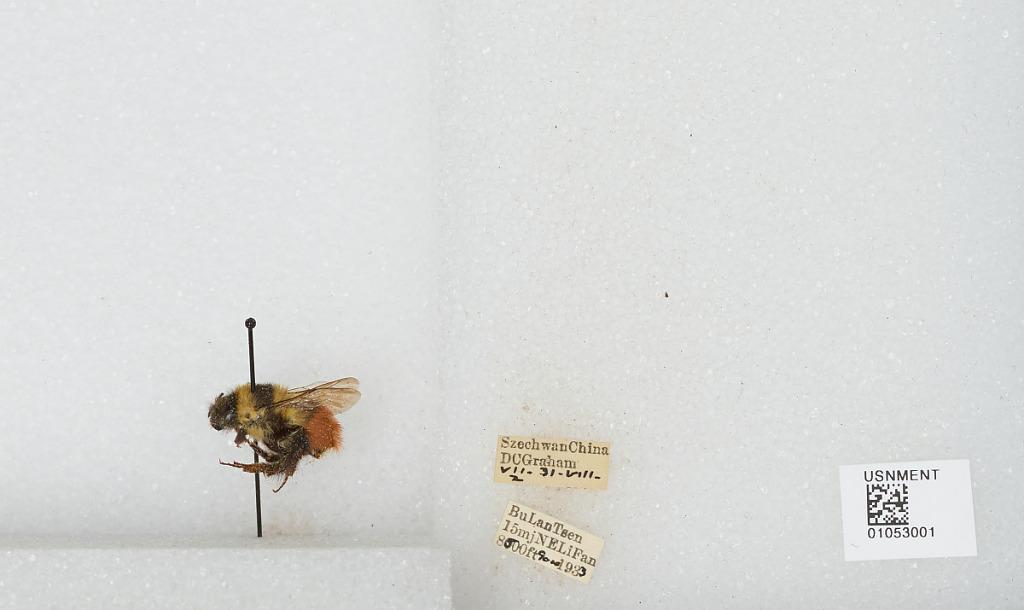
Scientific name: Bombus sp.
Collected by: D. Graham
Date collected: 1933-7-31
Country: China
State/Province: Sichuan
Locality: Bu Lan Tsen 15 miles NE Li Fan